2 World Trade Center

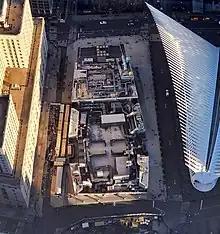
The unfinished construction during 2 World Trade Center's rebuilding in 2023

At 9:03 a.m. EDT on September 11, 2001, five terrorists crashed United Airlines Flight 175 into the southern face of the South Tower. Three buildings in the World Trade Center complex, including 2 WTC, collapsed due to fire-induced structural failure. The light construction and hollow nature of the structures allowed the jet fuel to penetrate far inside the towers, igniting many large fires simultaneously over a wide area of the impacted floors. The fuel from the planes burned at most for a few minutes, but the contents of the buildings burned over the next hour to hour and a half.